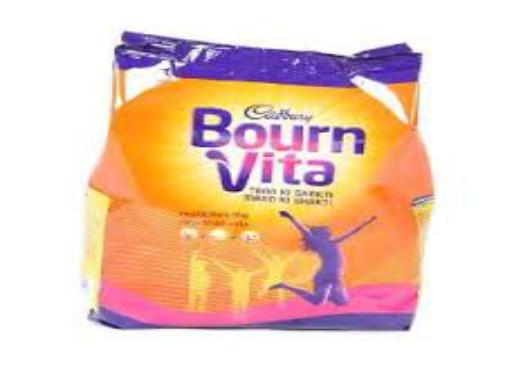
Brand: Bournvita
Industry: Food